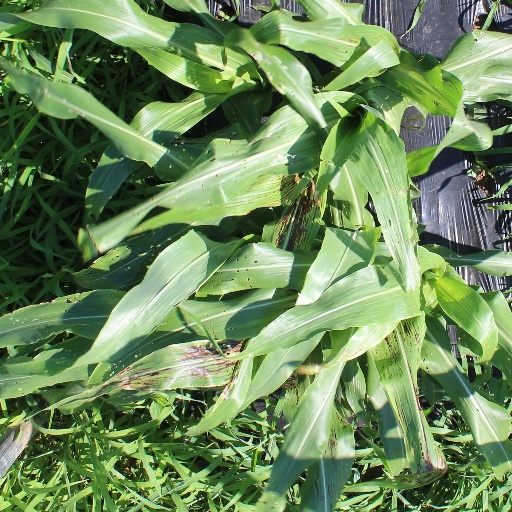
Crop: sorghum